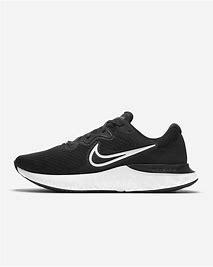
Brand: Nike
Model: Renew Run